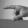
ASL letter: P